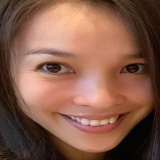
ca sĩ Hiền Thục